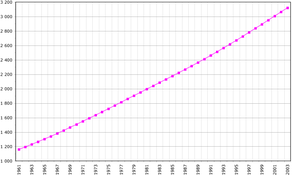
Le Panama, en forme longue la république du Panama, est un pays de 75 420 km² situé à l’extrémité sud de l’Amérique centrale, sur l’isthme de Panama. Il est limitrophe du Costa Rica et de la Colombie, dont il faisait autrefois partie. Le pays est peuplé de 4 285 850 habitants en 2020.